Surf culture

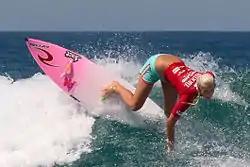
Bethany Hamilton wearing surfwear

The surf industry is a billion dollar industry whose popularity as a recreational sport has gained momentum in many coastal areas around the world over the past decades. With the publicizing of new surf destinations through television, movies, magazines, and the Internet, and other media, as well as greater access to traveling accommodations, surf tourism has created large impacts on local communities and environments in developing countries as well as in established areas around the world. Tourism is not always the main reason for fast expansion in developing countries, but under those circumstances groups of activists and non-profits such as Surfrider Foundation, SurfAid, IJourneyGreen, Surf Resource Network, World Tourism Organization, NEF, and UNESCO have begun working with locals and their governments to minimize the negative impacts of tourism upon host communities' environments and maximize and equitably distribute the positive impacts of tourism. Some of the negative impacts of tourism relevant to surf dominant communities are: